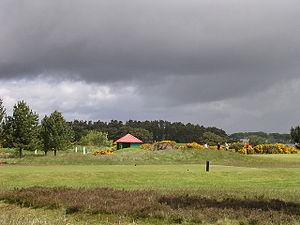
Carnoustie est une ville et un ancien police burgh du council area de la région d'Angus en Écosse. La ville est située à l'embouchure de Barry Burn sur la côte est de l'Écosse. Selon le recensement britannique de 2001, Carnoustie a une population de 10 561 habitants, faisant d'elle la quatrième plus grande ville d'Angus.